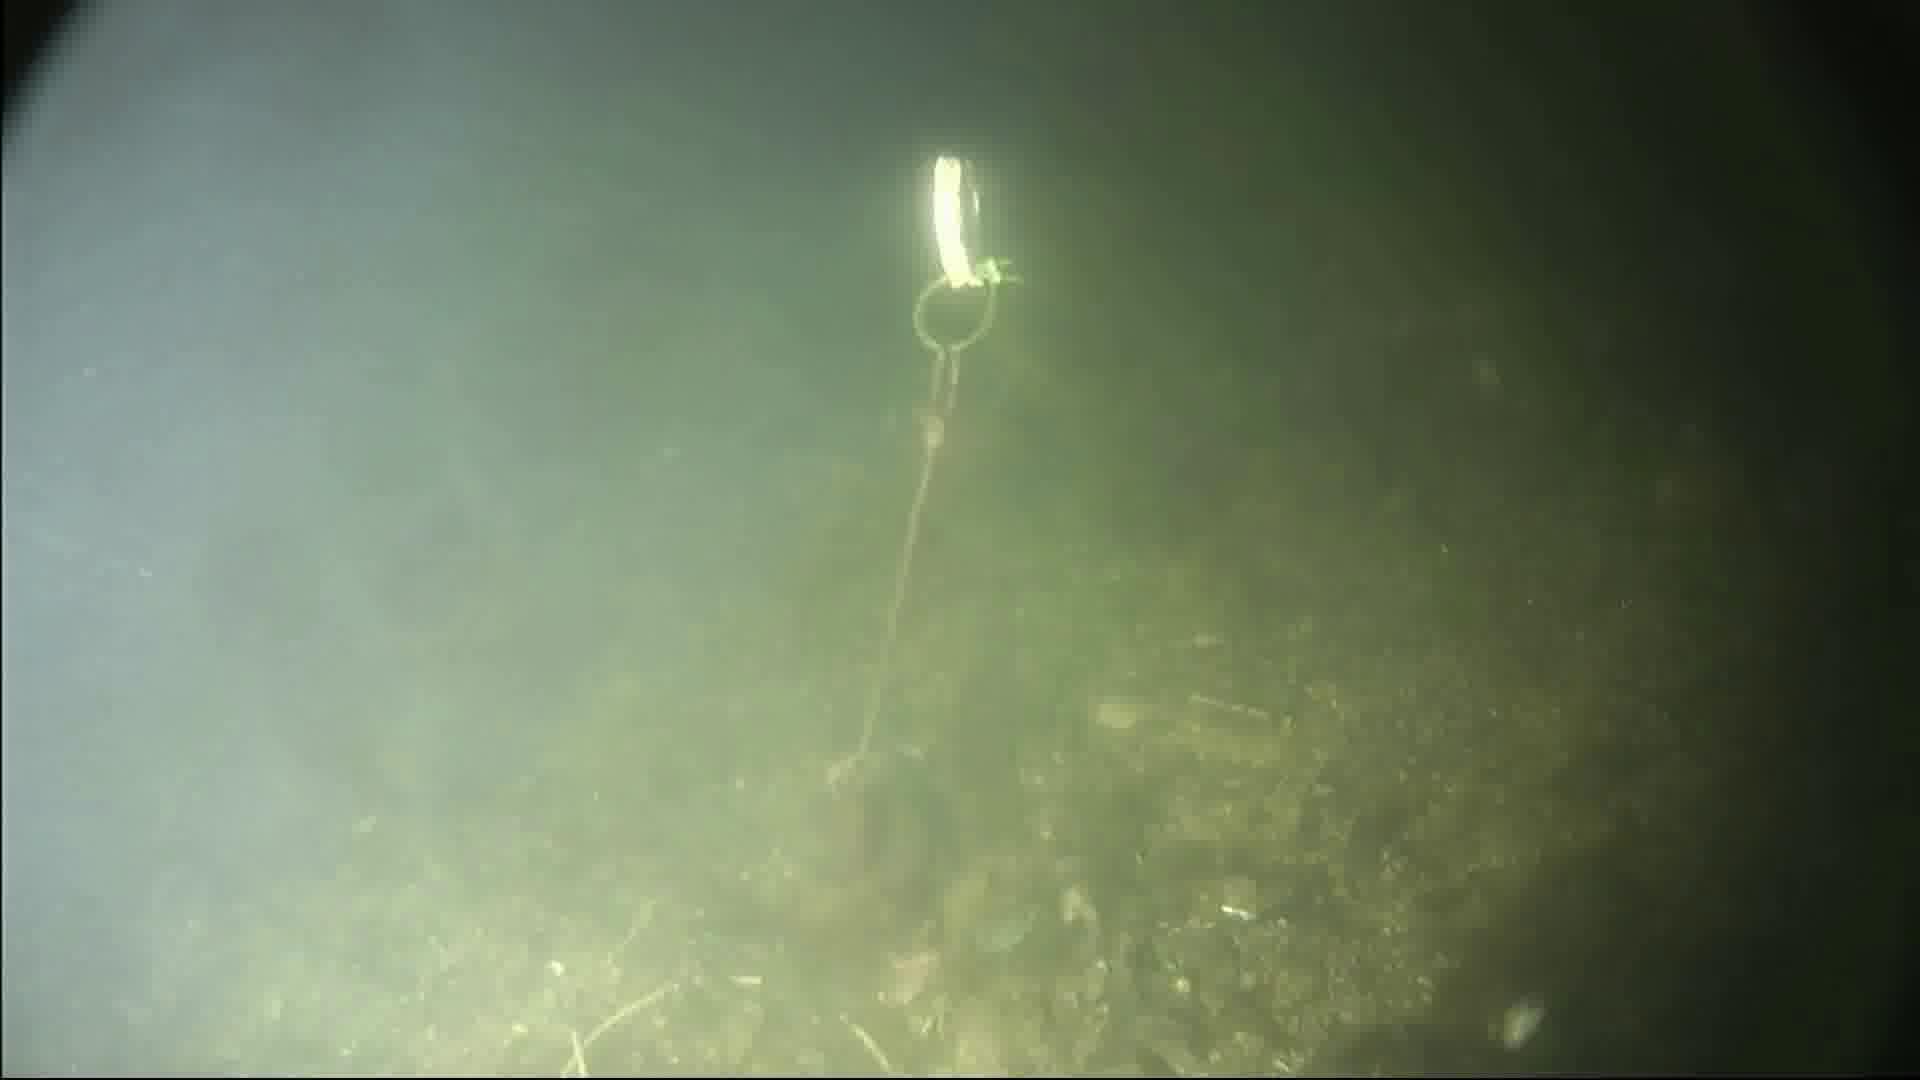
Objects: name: starfish
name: crab
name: small_fish